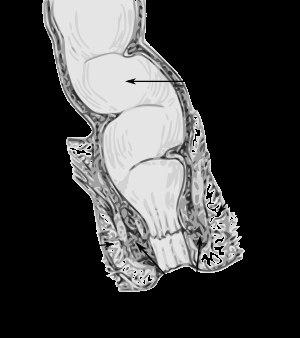
L'anus, en anatomie, est l'orifice terminal du tube digestif.